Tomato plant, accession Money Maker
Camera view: bottom (45 deg); turntable rotation: 300 degrees
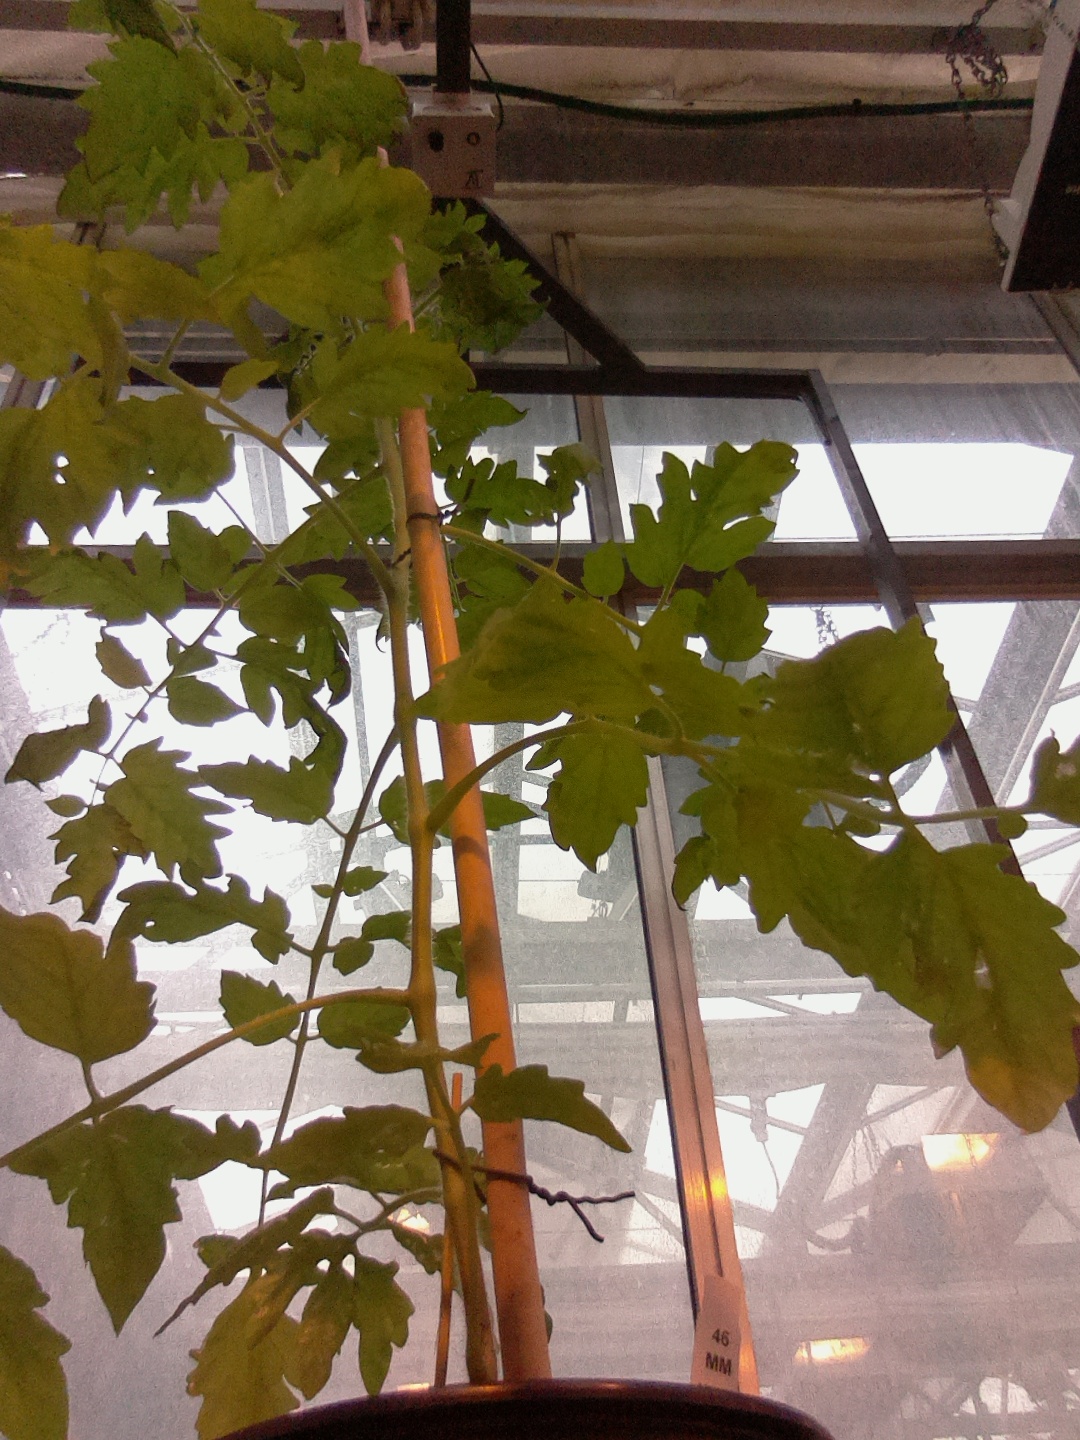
BBCH growth stage 60: First flowers open